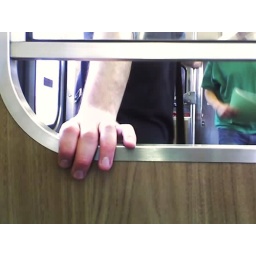
First in a series of photos of hands, faces, etc captured at the wall separating the seat by door from the door.